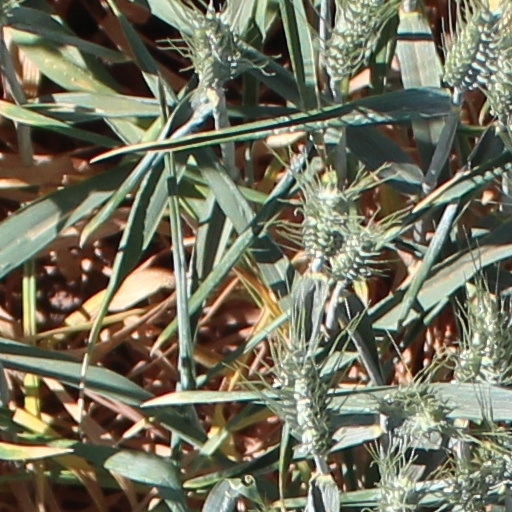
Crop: wheat